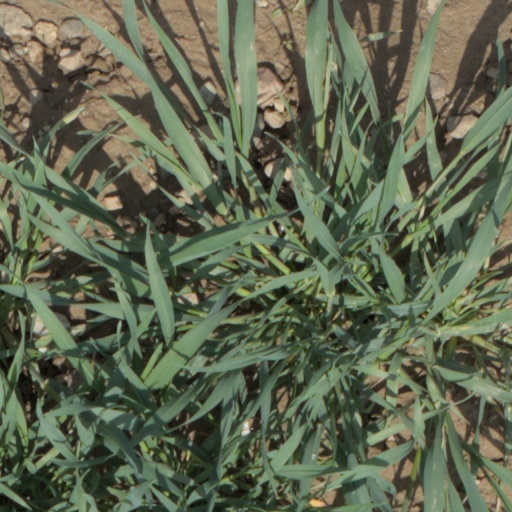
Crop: wheat